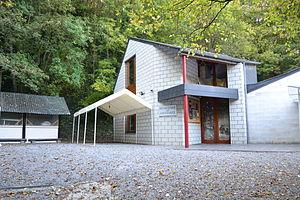
Centre d'accueil du site de fr:Scladina, lieu de découverte de restes fr:néandertaliens en 1993, fr:Awirs, fr:Slayn, fr:Andenne, fr:Province de Namur, fr:Belgique
La Grotte Scladina est une cavité rocheuse située à Sclayn, dans la commune d'Andenne en Belgique. D'importants restes humains préhistoriques y furent découverts.